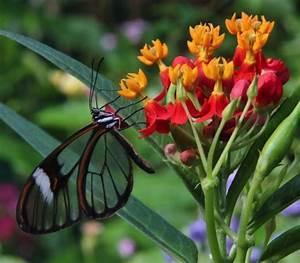
butterfly